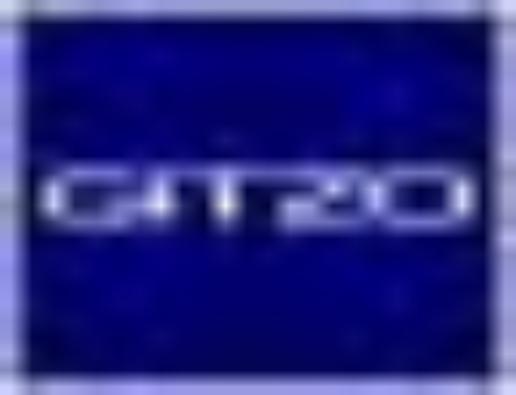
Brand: Gitzo
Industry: Electronic